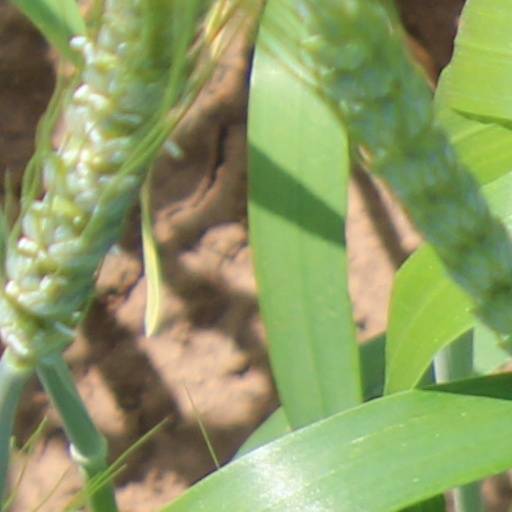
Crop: wheat